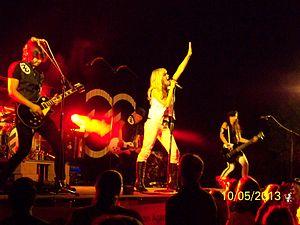
Fireflight est un groupe de rock chrétien américain, formé à Eustis, en Floride, et basé à Orlando. Formé en 1999, le groupe est sous le label Flicker Records. Il effectue une tournée avec Seventh Day Slumber, Kids in the Way et Shoutfest, et participe à la tournée The Scars Remains avec Disciple, Family Force Five et Decyfer Down en février 2007.